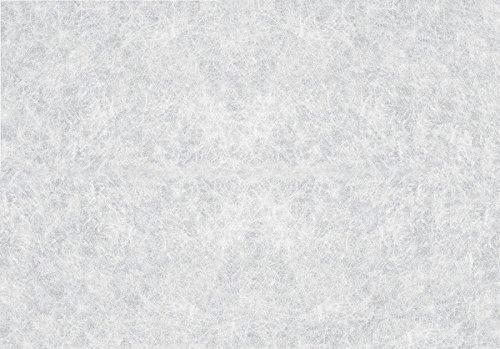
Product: Fablon FAB13836 Rice Paper Window Film, White/Off-White
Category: Home & Kitchen | Home Décor | Window Treatments | Window Stickers & Films | Window Films
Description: Self-adhesive window film.
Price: $10.99